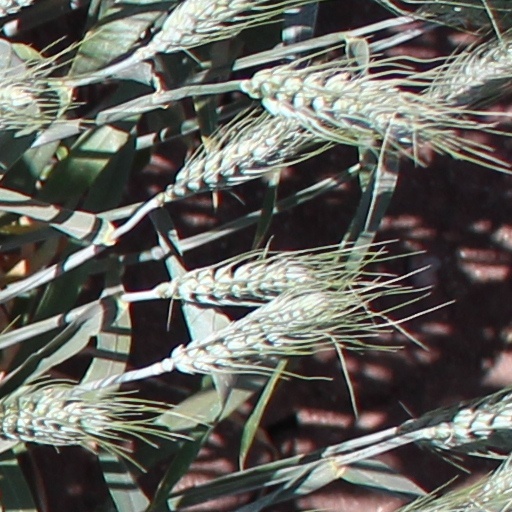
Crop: wheat